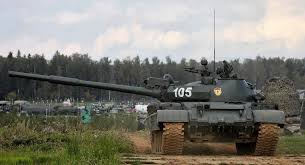
Label: T-62